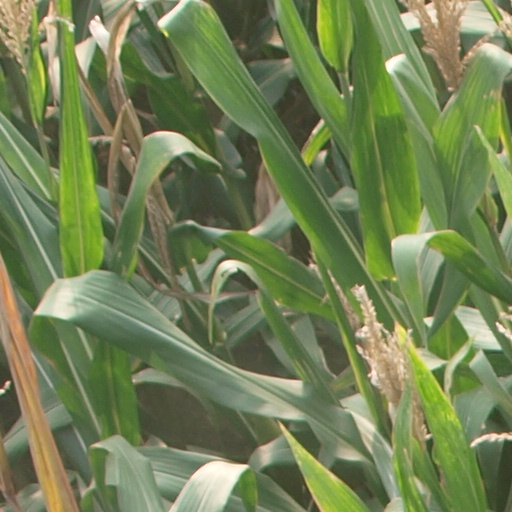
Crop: maize; corn